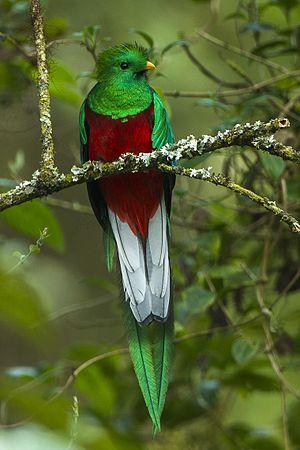
Un animal national est un animal choisi par une communauté comme son emblème en raison de sa représentativité, soit parce qu'il est caractéristique du territoire considéré, soit encore pour la Nouvelle Zélande le kiwi. Certains pays ont plusieurs animaux nationaux.